Younis Mahmoud

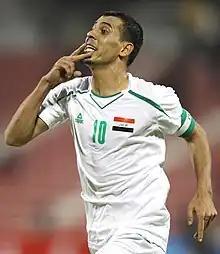
Younis Mahmoud after scoring a goal for Iraq in 2011.

In March 2002, while many were questioning his temperament and lack of experience, coach Adnan Hamad named Mahmoud in his squad for Iraq's training camp in Italy and gave him his first start against Serie B club Cagliari Calcio and he later went on to score. Mahmoud's full international debut was against Syria in a friendly in Baghdad on 19 July 2002. His 1st goal came in the final of the 2002 WAFF Championship in the 89th minute to take the game to extra-time, where Iraq won through Haidar Mahmoud's golden goal. In his next match for Iraq, a 2004 AFC Asian Cup qualifier, he scored 4 goals against Bahrain and then went on to score a hat-trick against Malaysia. He scored 6 goals for the Olympic team in the 2003 Prince Abdullah Al-Faisal Friendship Cup, including a hat-trick against Al-Nassr and the only goal in the final against Morocco, as Iraq won the cup. His achievements in 2003 saw him get nominated for the Asian Young Footballer of the Year.